Nama Nageswara Rao

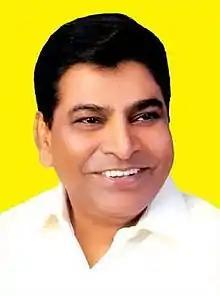

Nama Nageswara Rao (born 15 March 1957 in Balapala, Mahabubabad, Telangana) is an Indian politician, and a member of the 15th Lok Sabha of India.